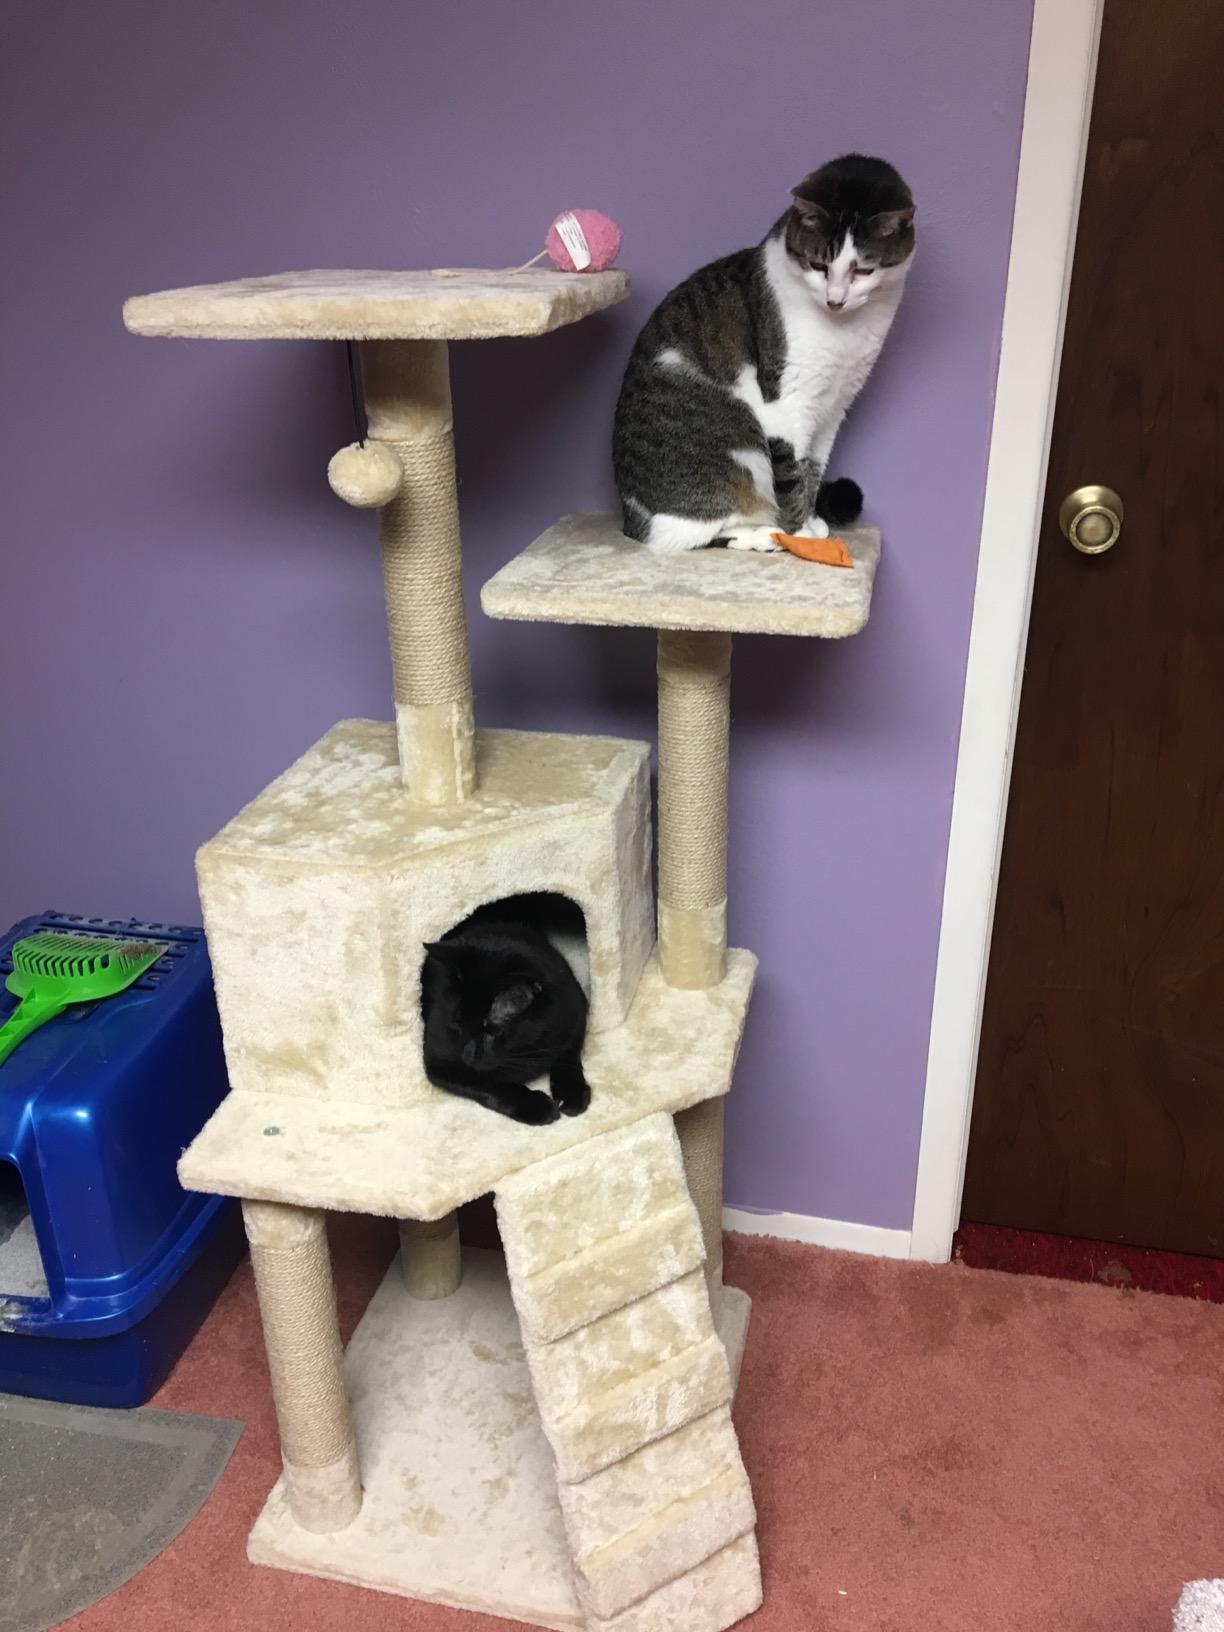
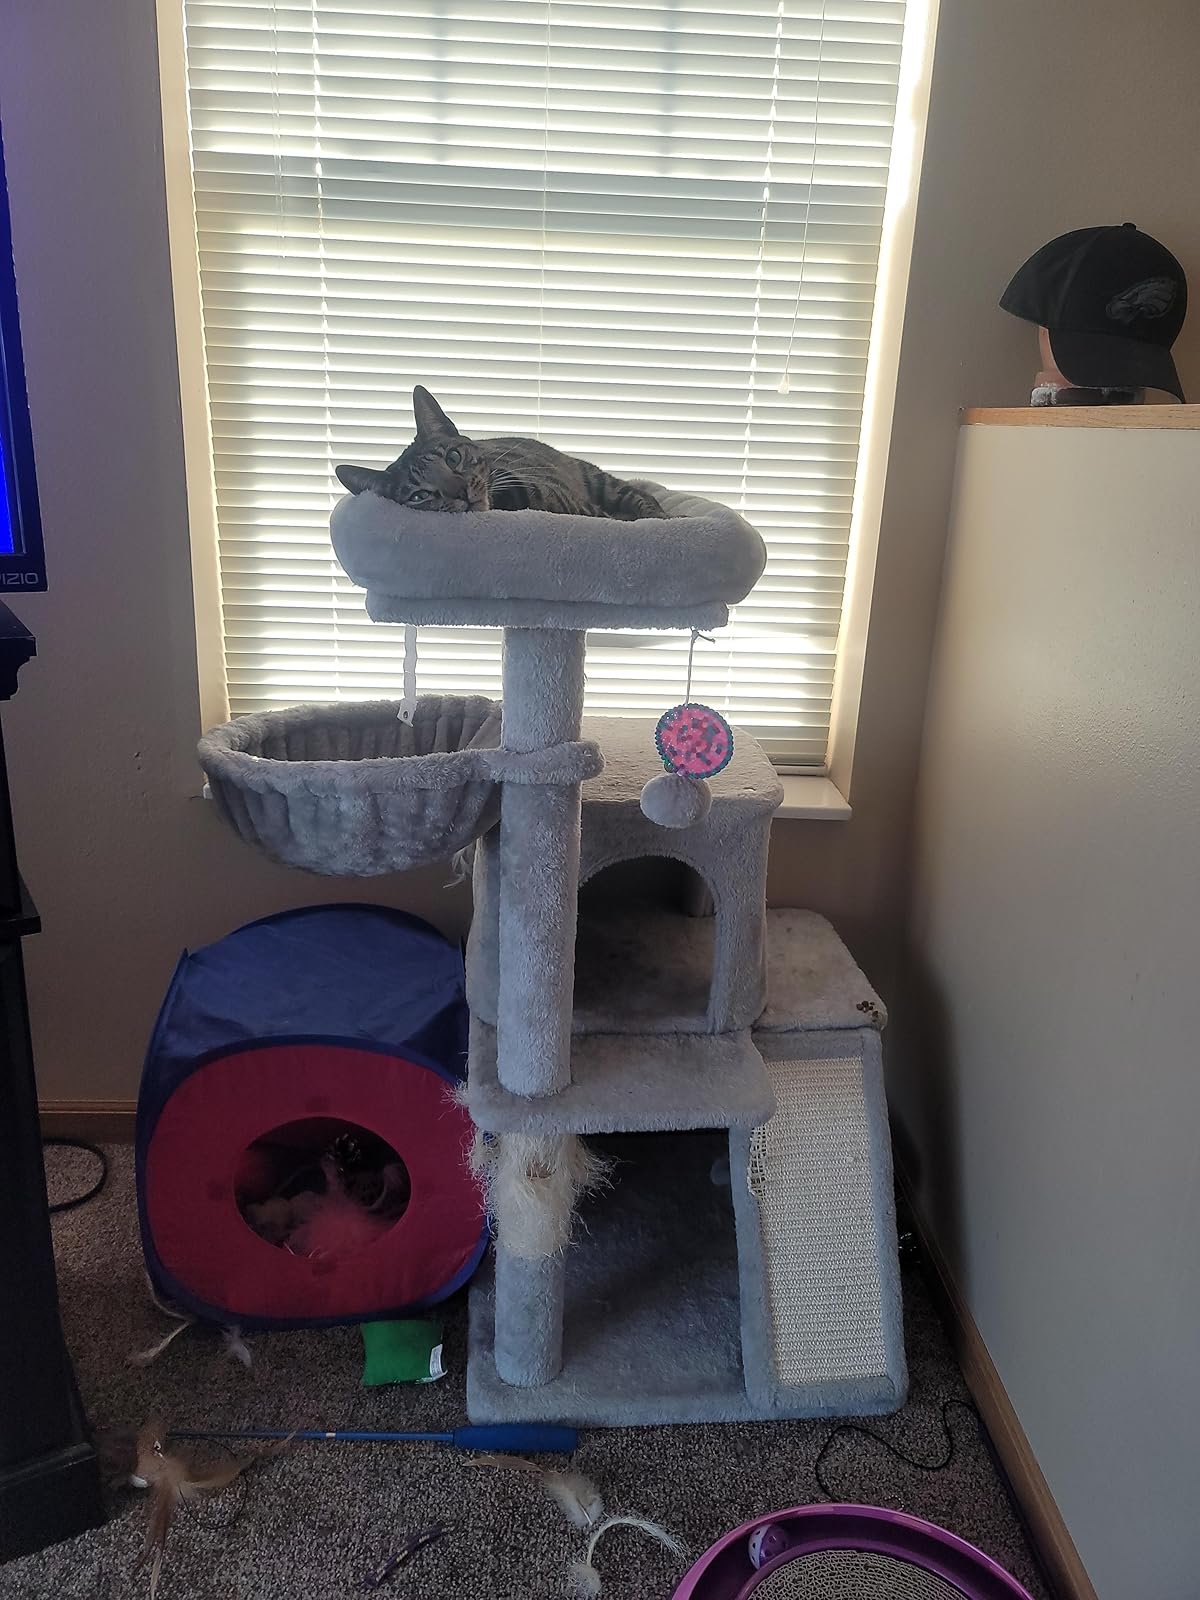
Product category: items_cat tree
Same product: no